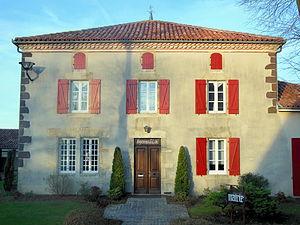
Mairie de Larbey (Landes, France)
Larbey est une commune française située dans le département des Landes en région Nouvelle-Aquitaine.